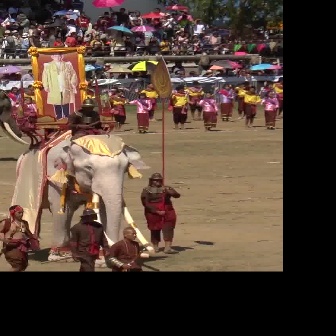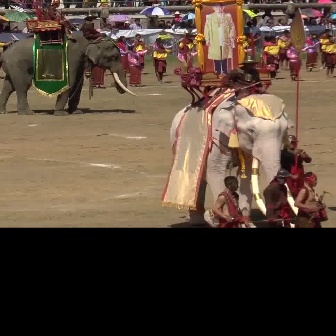
  Please identify the target specified by the bounding box [13,126,153,266] in the first image and locate it in the second image. Return the coordinates in [x_min,y_min,x_max,y_max] format.
Answer: [168,88,307,226]